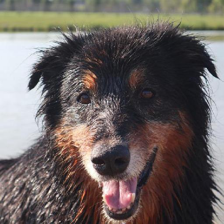
Label: animals